Palatine Wine Queen

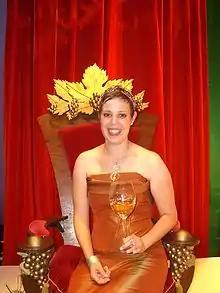
Julia Becker, Palatine Wine Queen in 2007/08

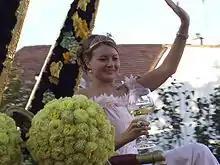
Katja Schweder als German Wine Queen

To date the following representatives from the Palatine wine region have been crowned as German Wine Queen: